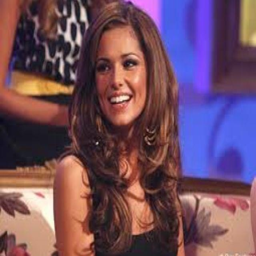
who wants this beautiful hair ? you can have it !